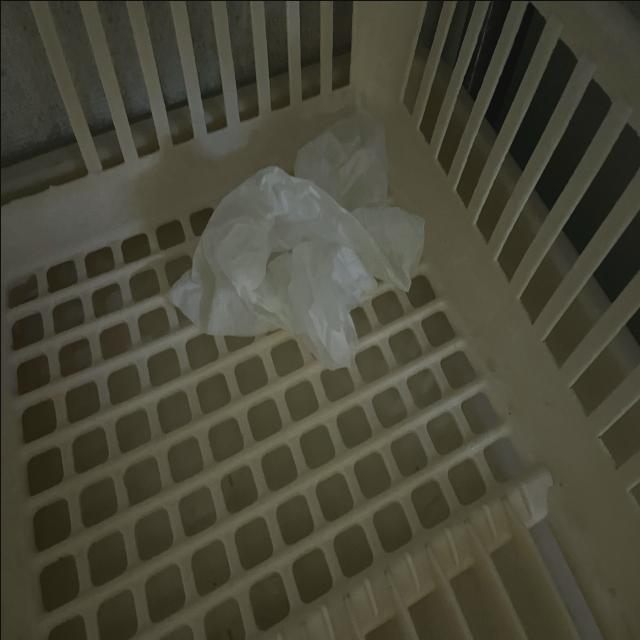
Label: tissues